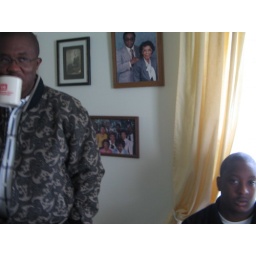
mom's other brother and my other brother, aaron. he's the kid with the brown pants and blue shirt in the photo collage.